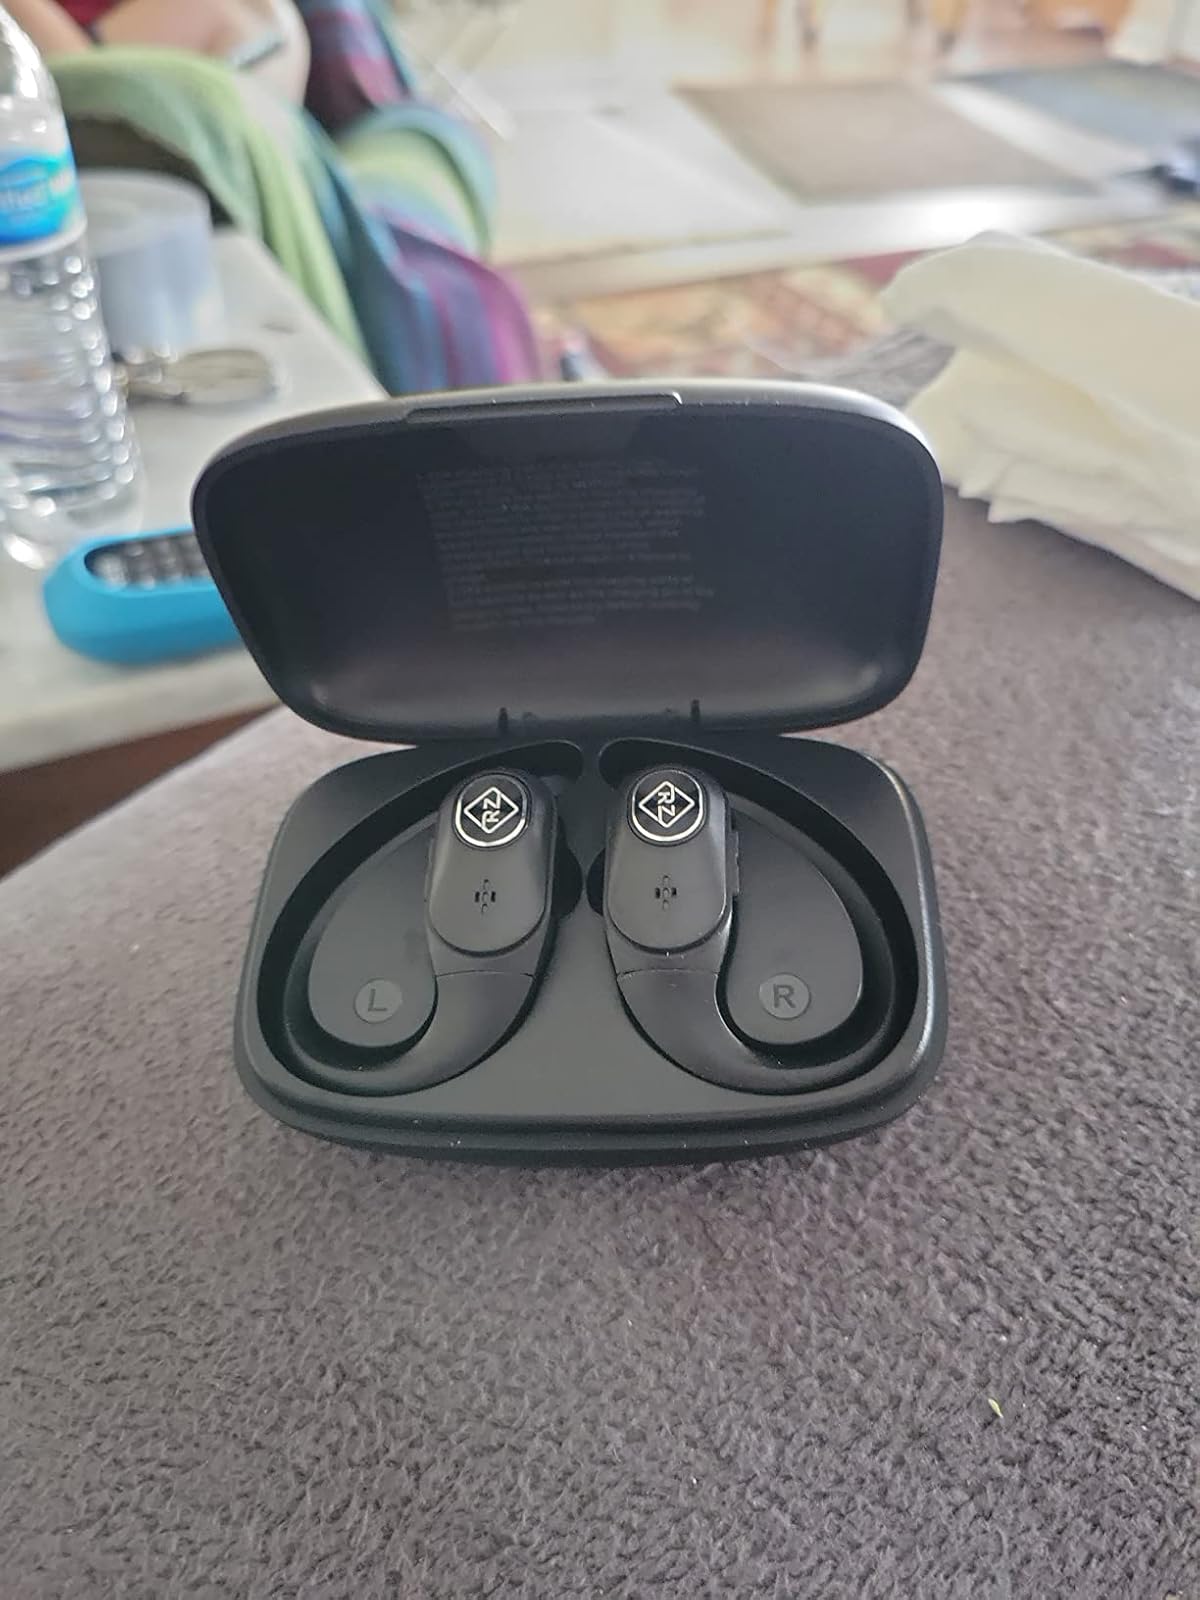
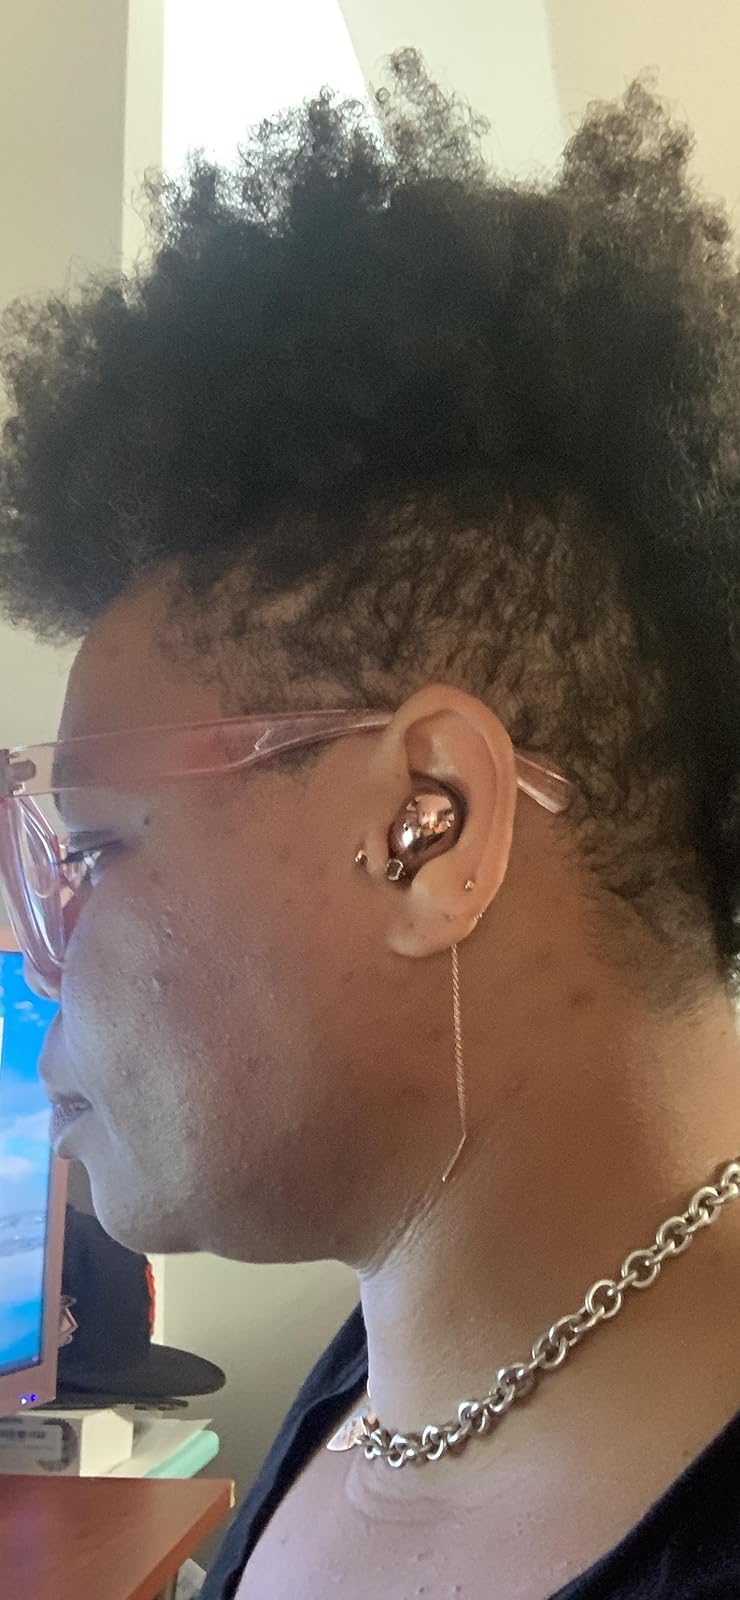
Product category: earbuds
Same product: no